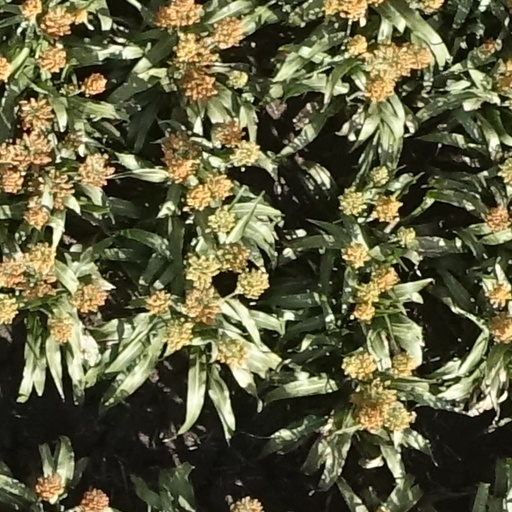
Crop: sorghum